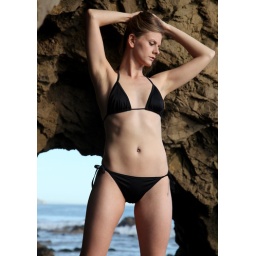
Photoshoot of a pretty model with long blonde hair and blue eyes in a black bikini.